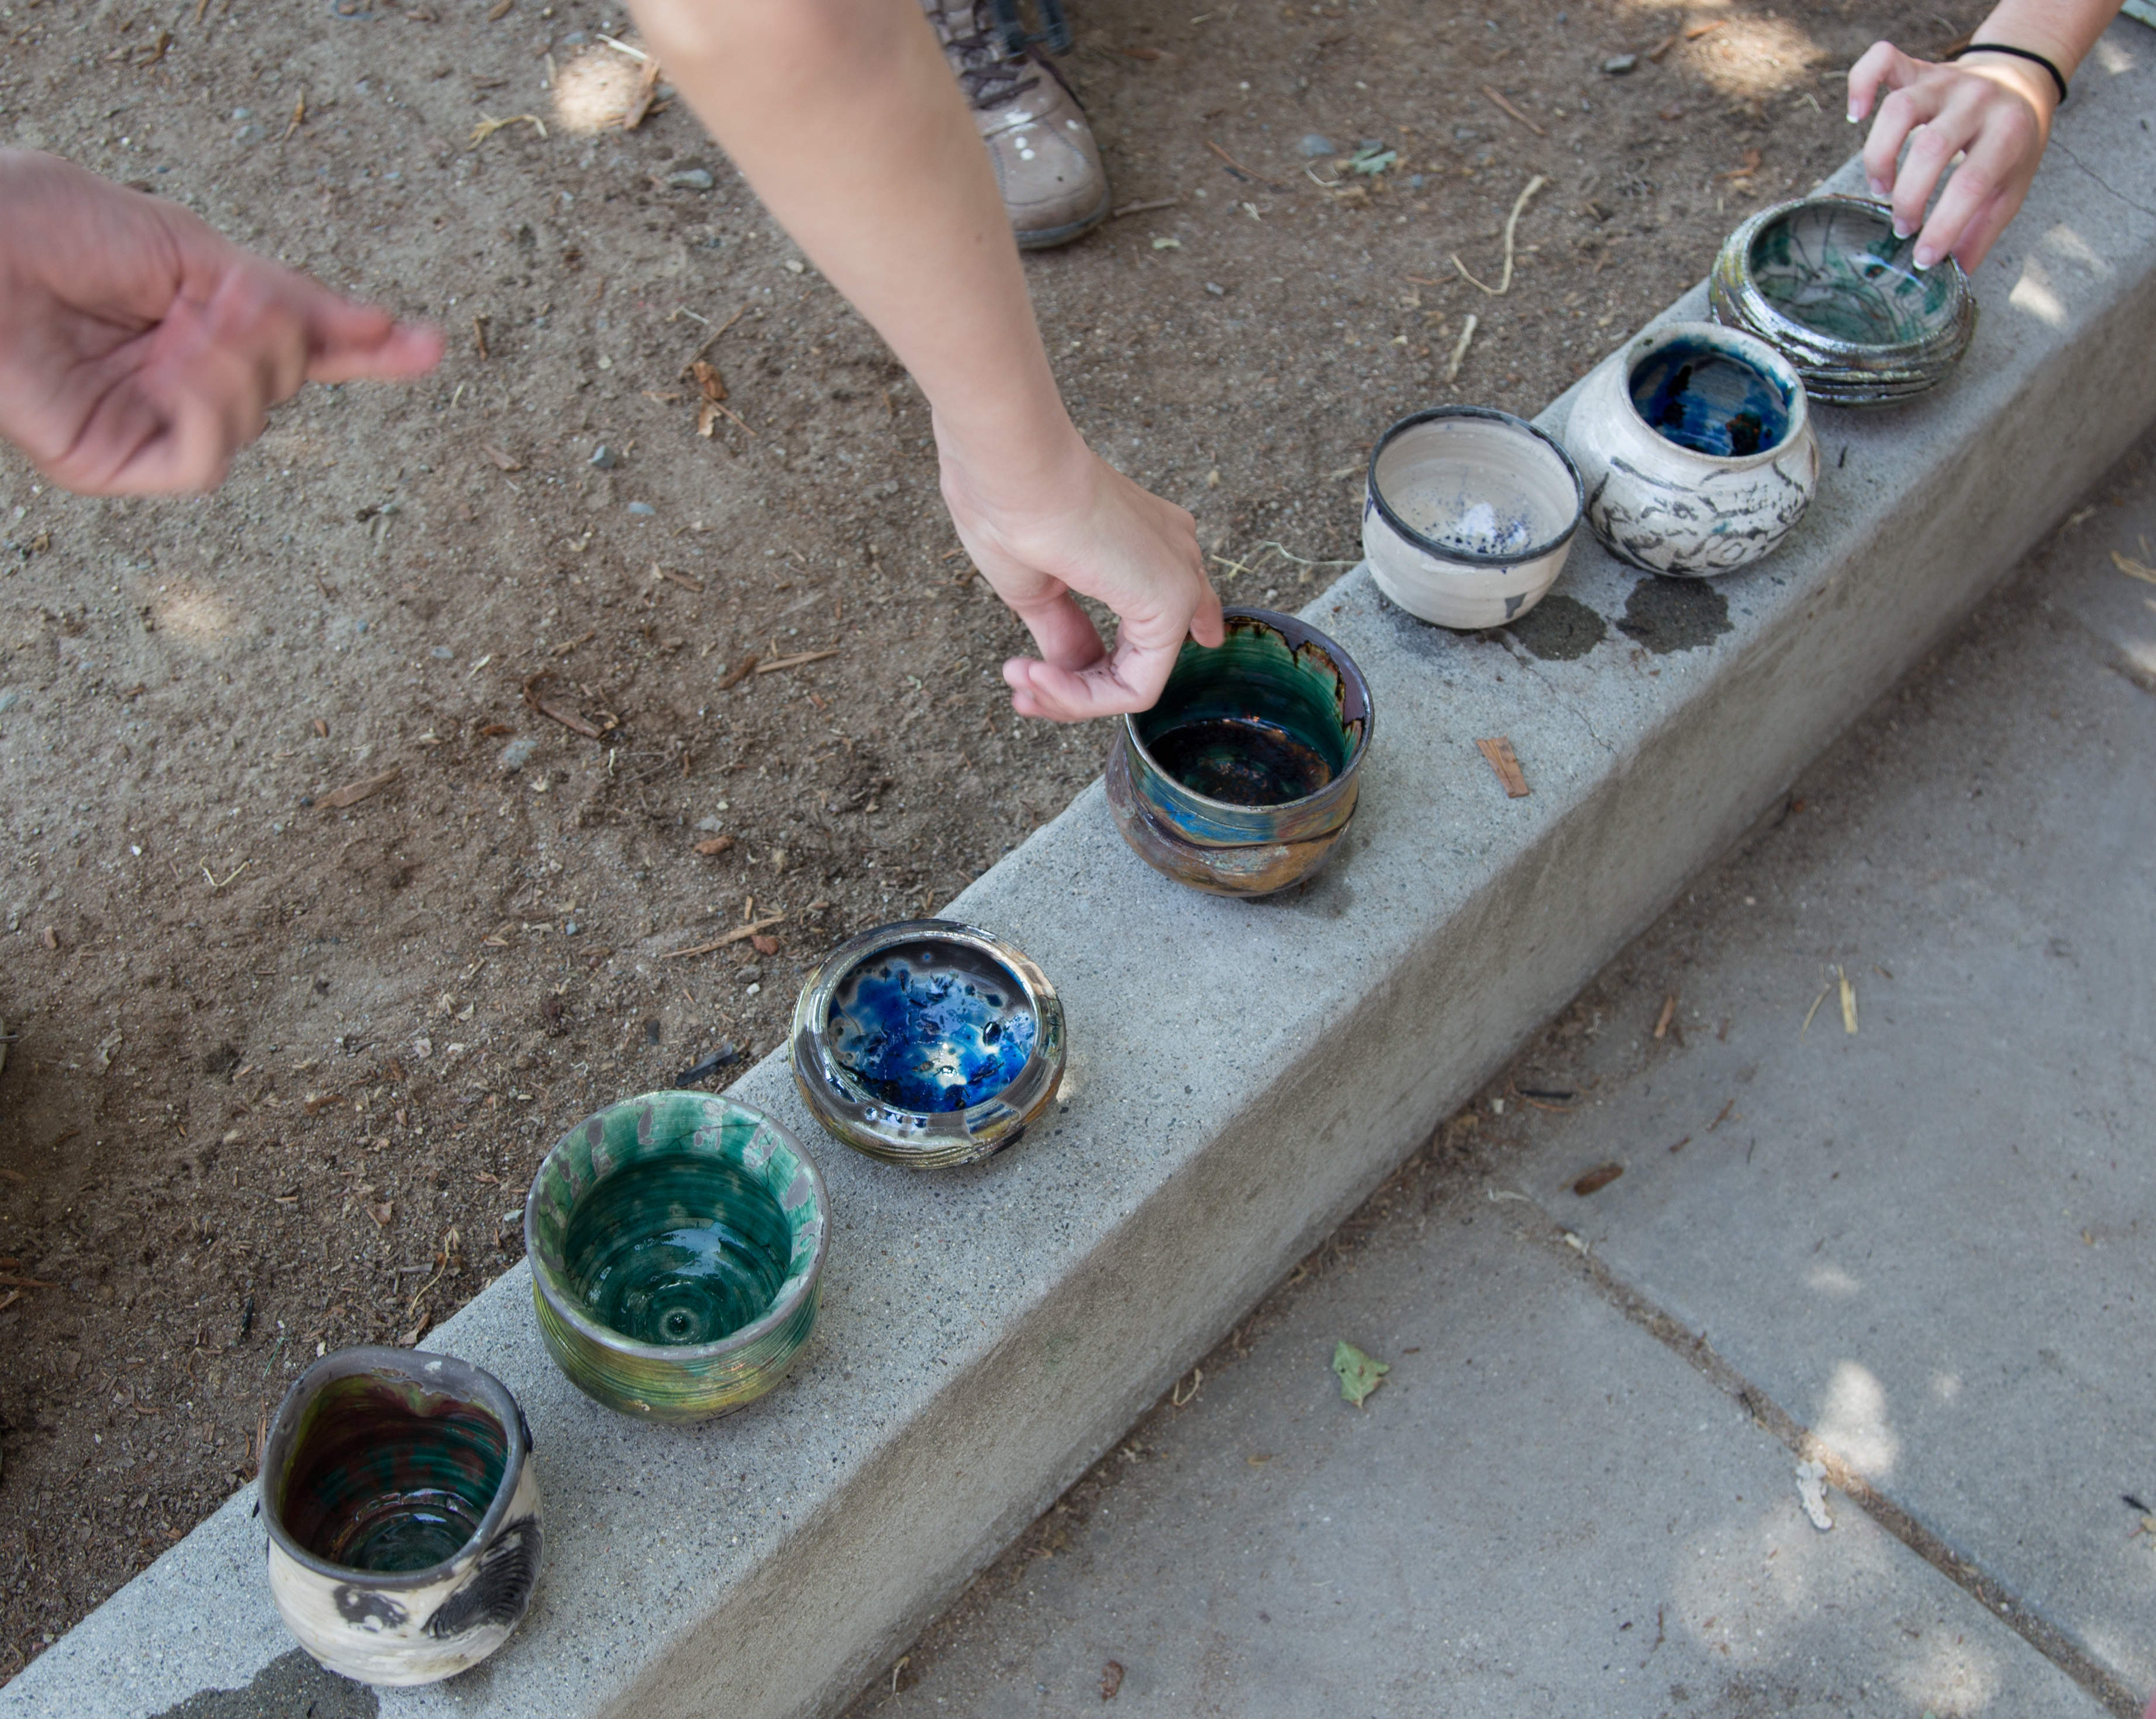
water, green, color, usa, blue, pottery, material, rat, cool image, kiln, clay, ca, sacramento, westernstyleraku, elcamino, therat, oxidationreduction, smokeware, douglasjratliff, marycargile